2019 WAFU Cup of Nations

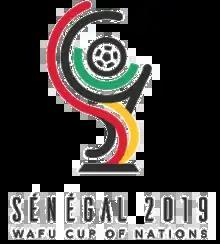

The 2019 WAFU Cup of Nations was the sixth edition of the WAFU Nations Cup, an association football tournament that is affiliated with the West African Football Union (WAFU). It took place from 28 September to 13 October 2019 in Thiès, Senegal. The tournament was sponsored by most notably ESPN and Royal Air Morac.